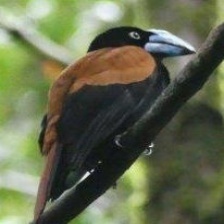
Species: HELMET VANGA
Scientific name: EURYCEROS PREVOSTII